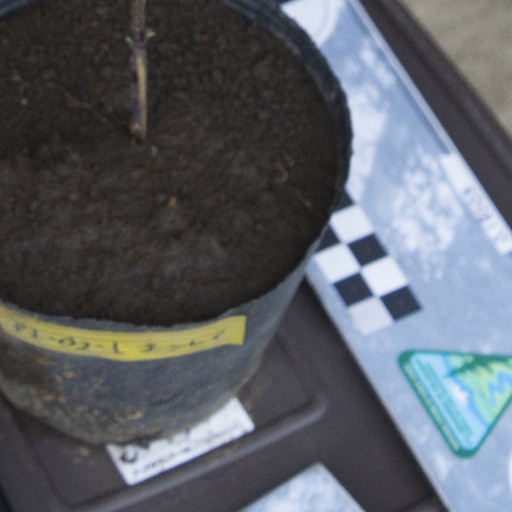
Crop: soybean